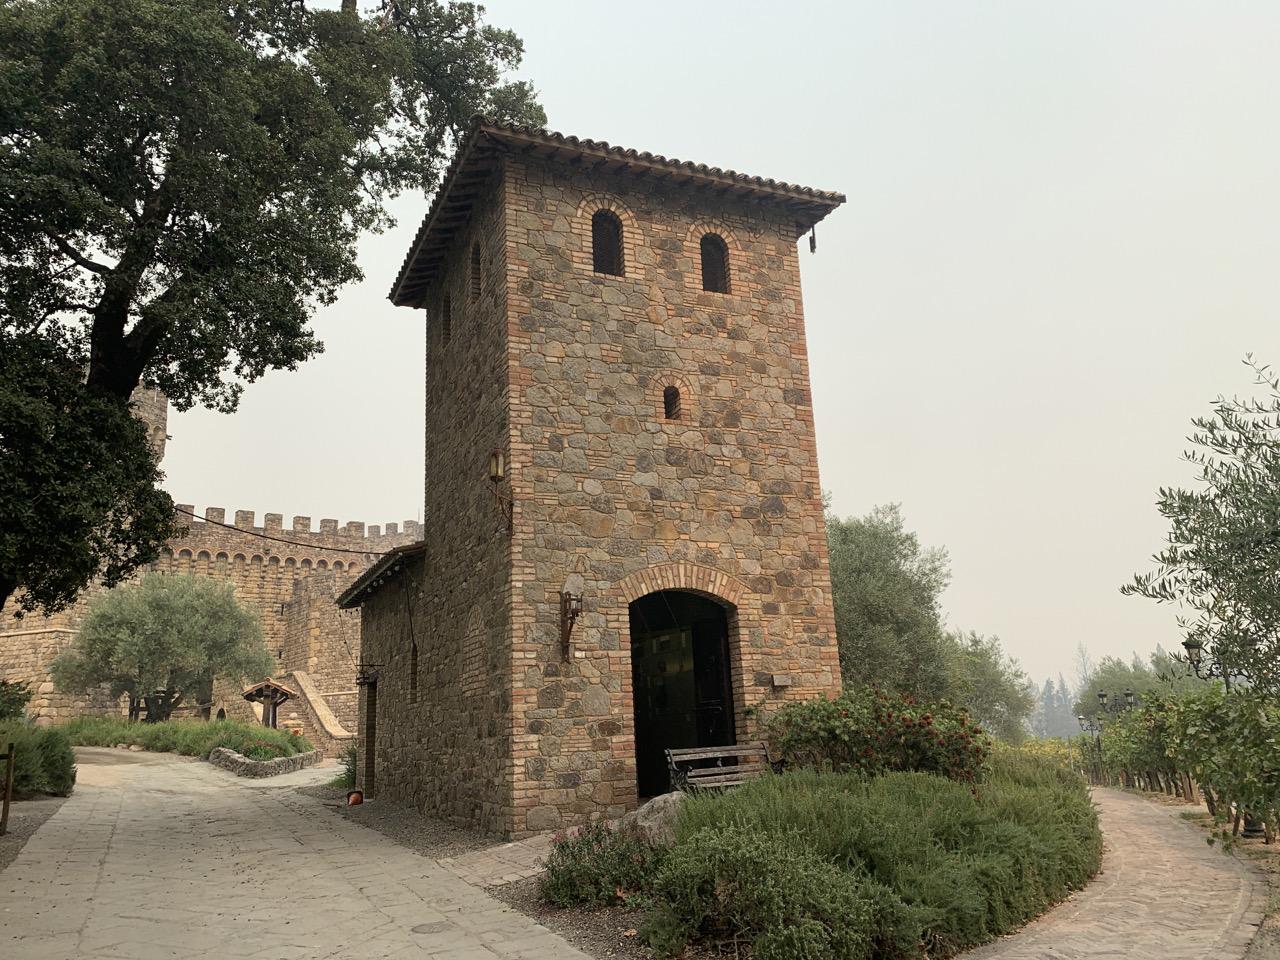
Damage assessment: no_damage